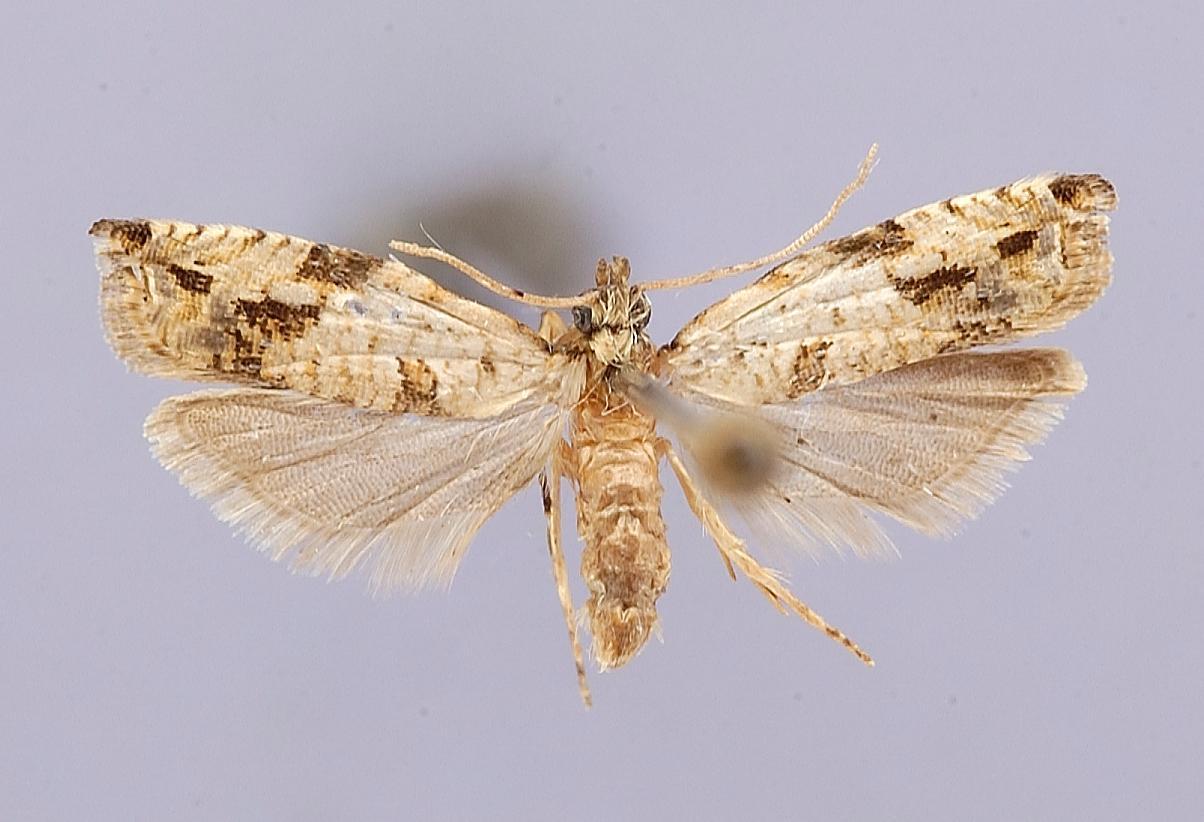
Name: Duessa marquesana
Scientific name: Duessa marquesana Clarke, 1986
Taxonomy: Animalia, Arthropoda, Insecta, Lepidoptera, Tortricidae
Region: J. Clarke
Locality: Nuku Hiva, Tunoa Ridge, Marquesas Islands, French Polynesia, France
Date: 23 Jan 1968